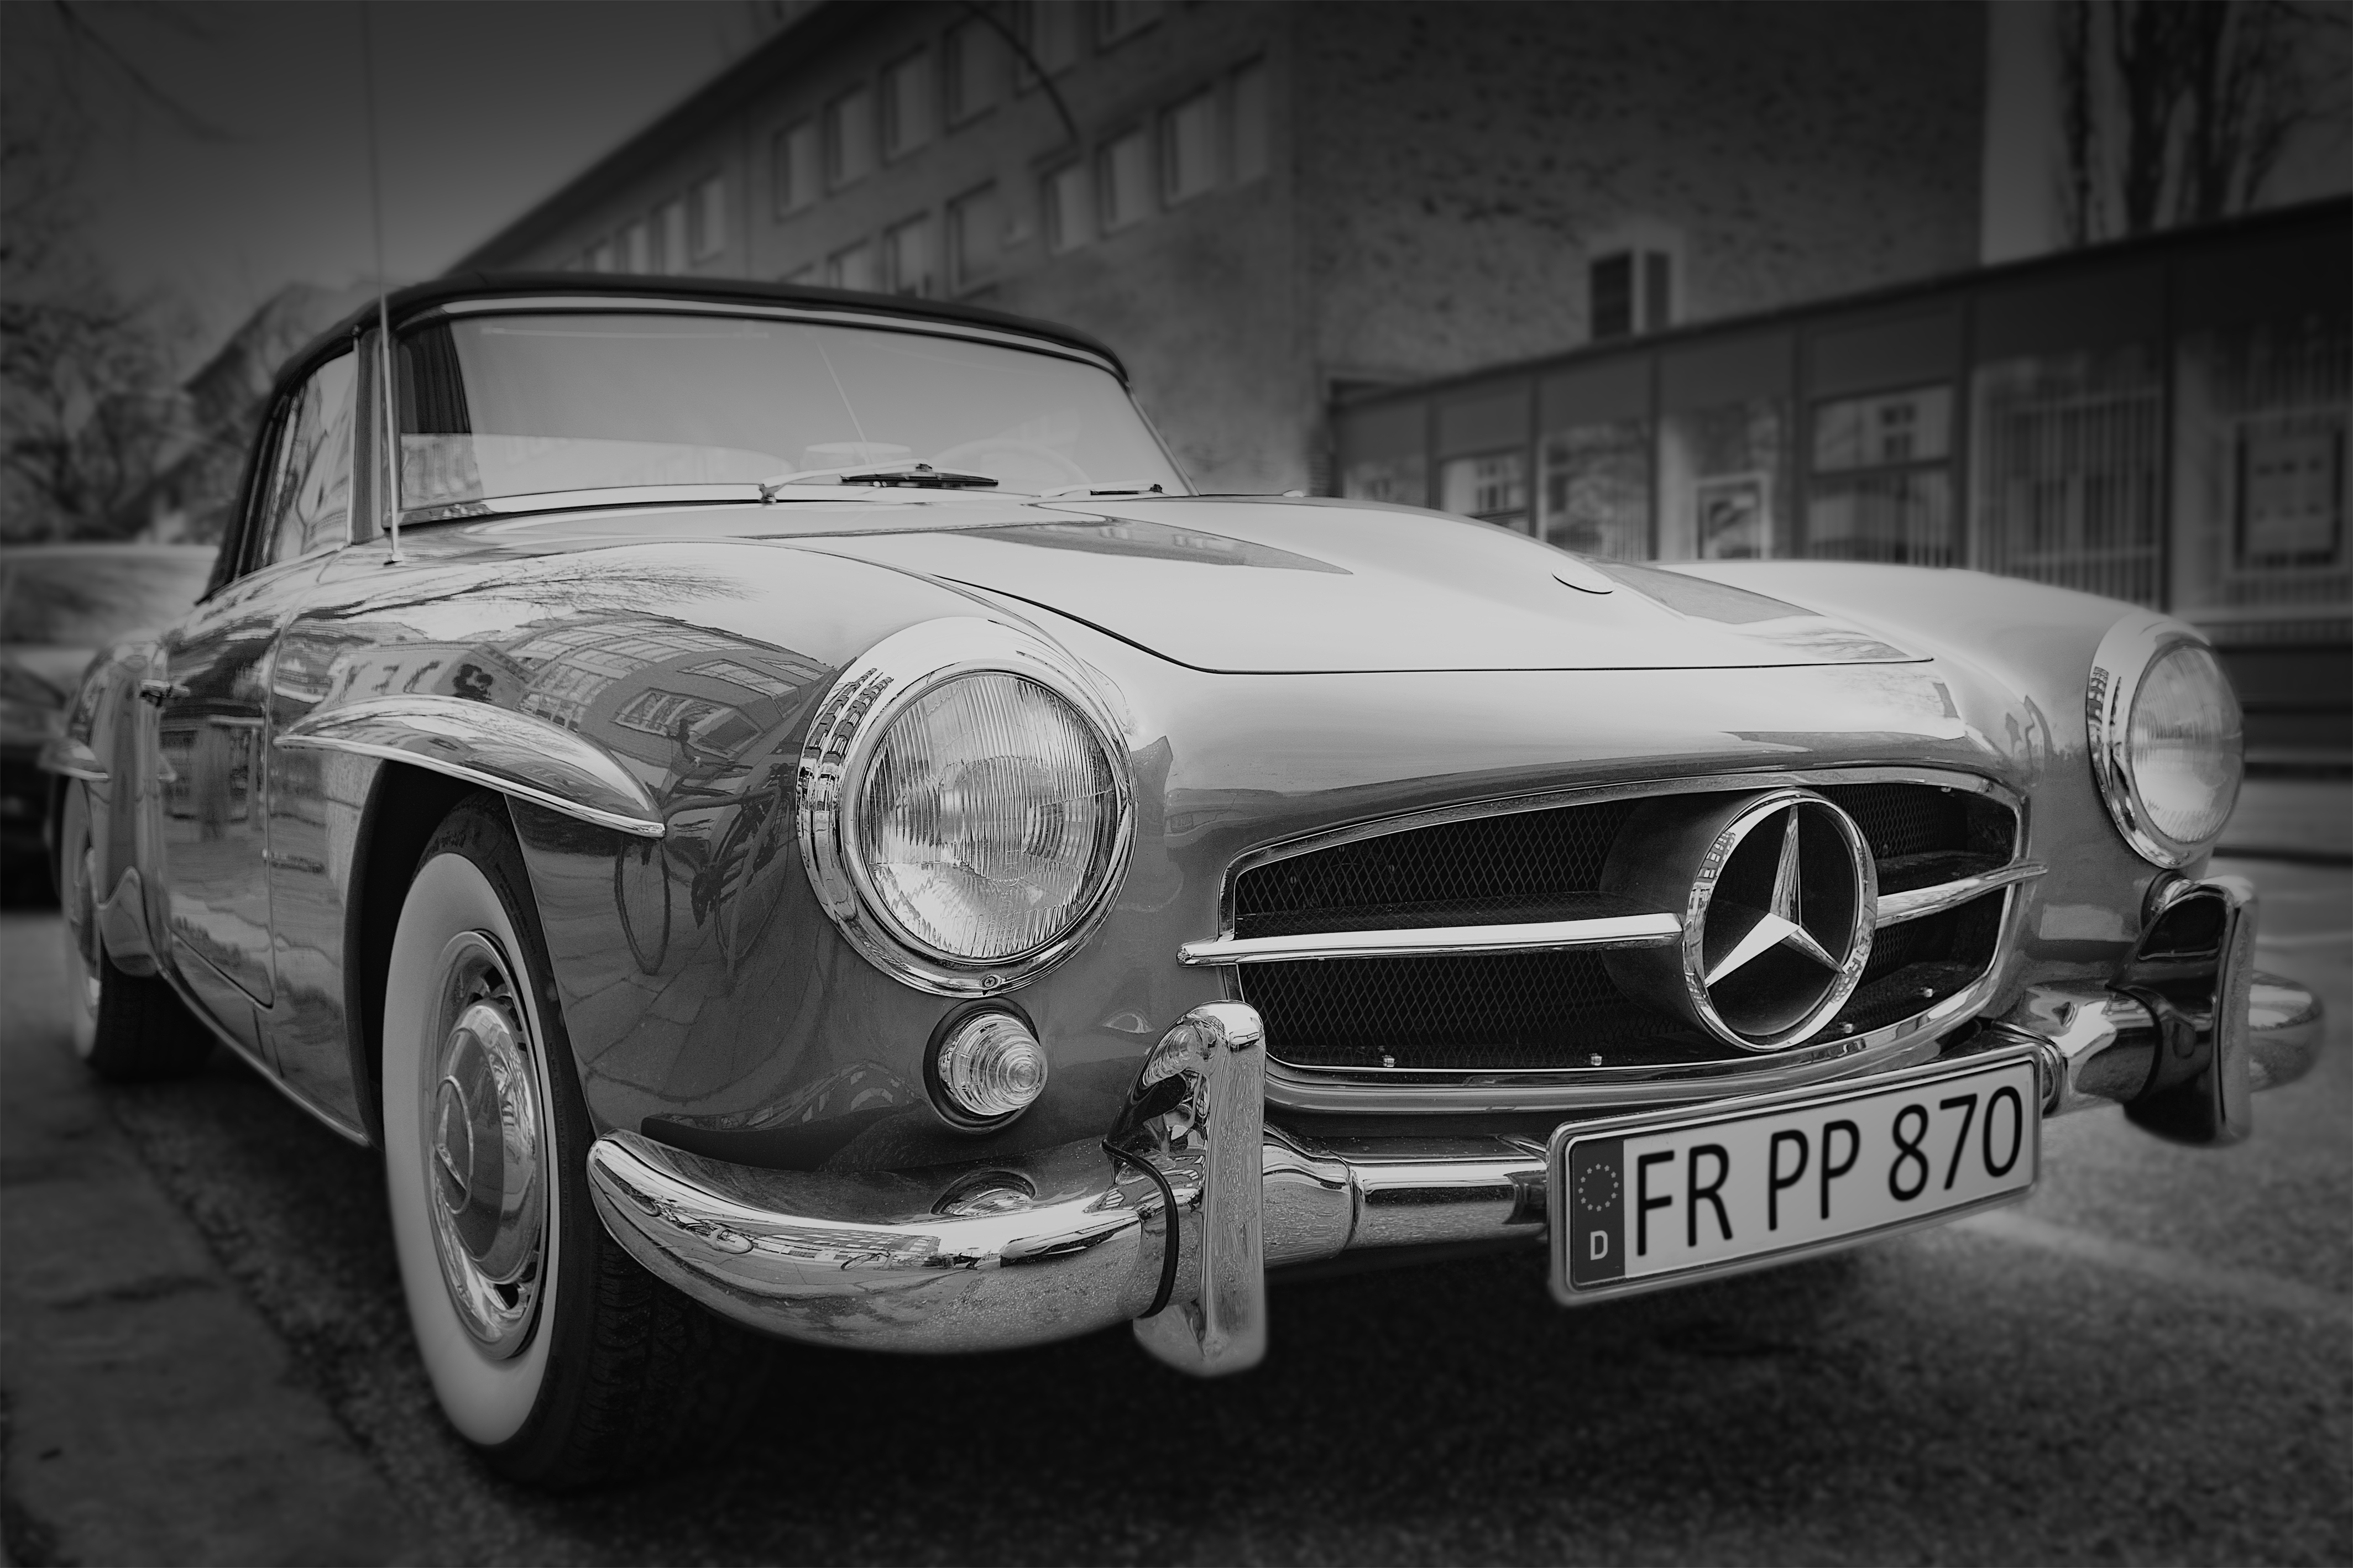
land vehicle, vehicle, car, classic car, mercedes benz 190sl, automotive design, mercedes benz 300sl, coupe, mercedes benz, sports car, sedan, antique car, monochrome, classic, convertible, style